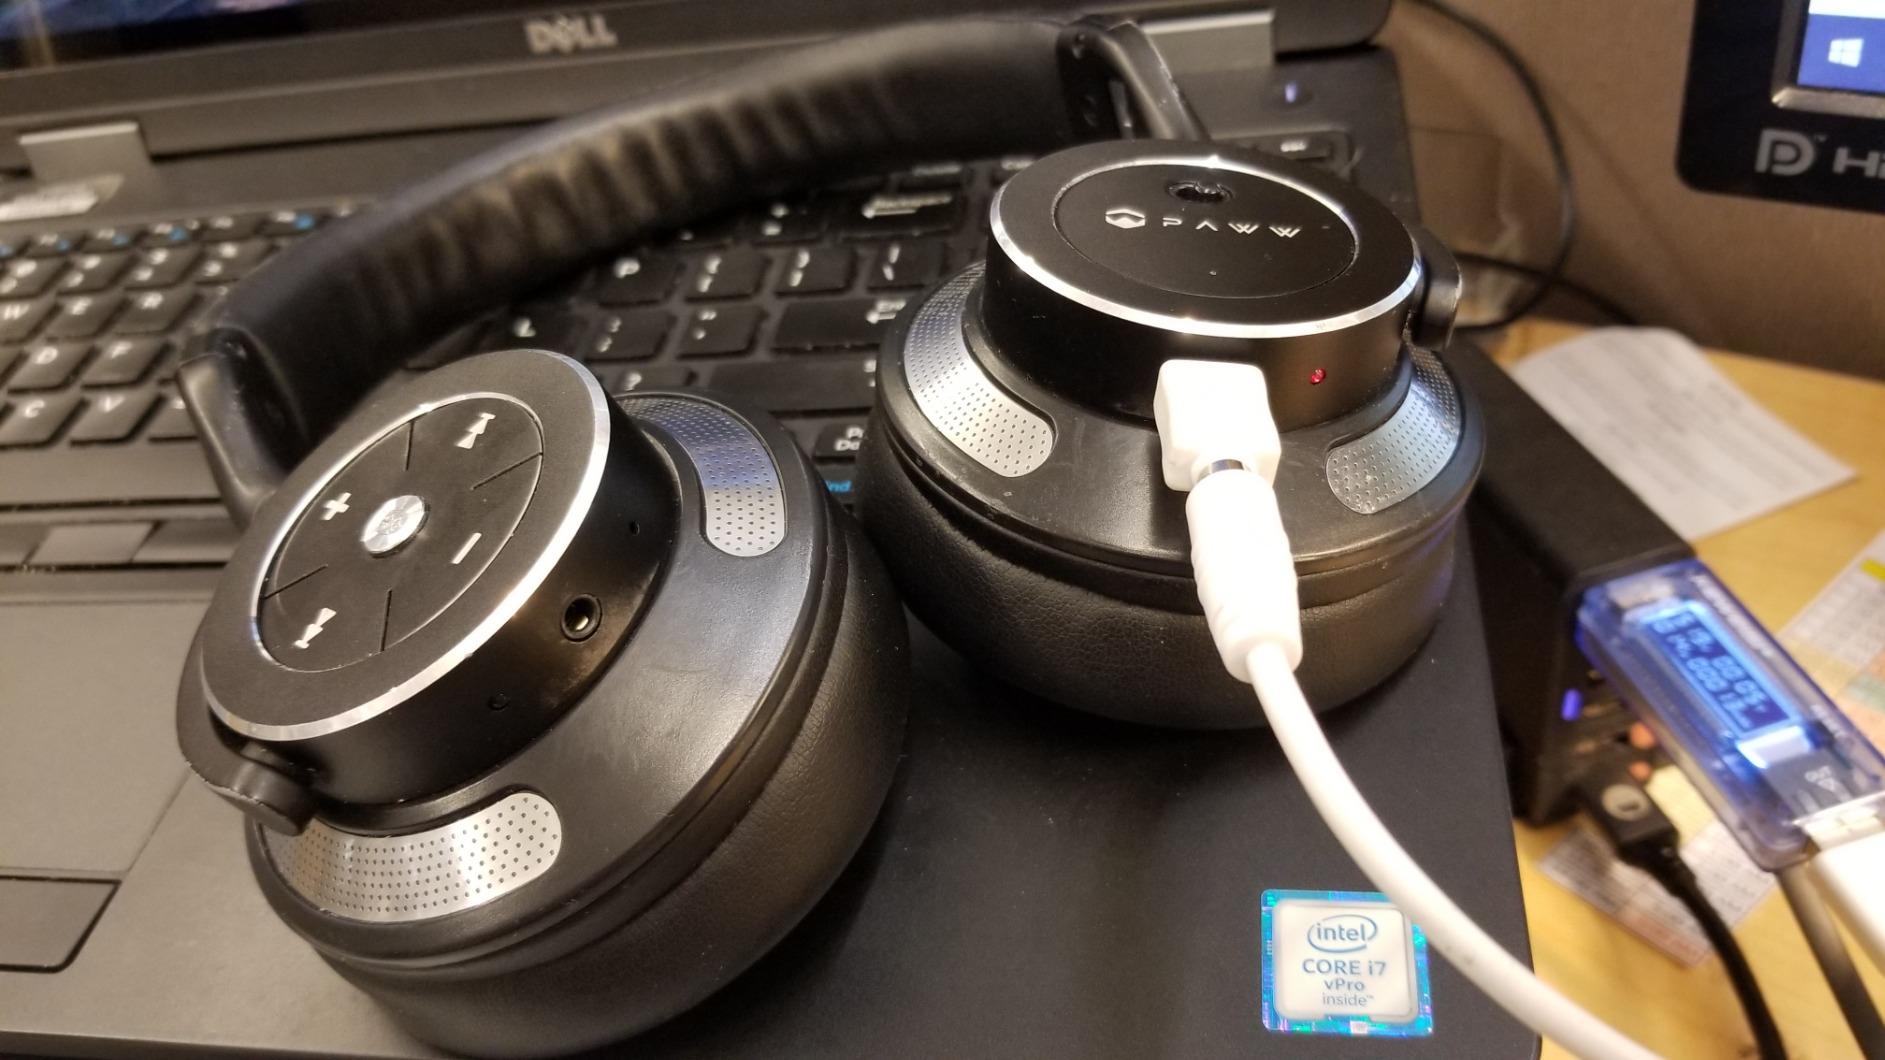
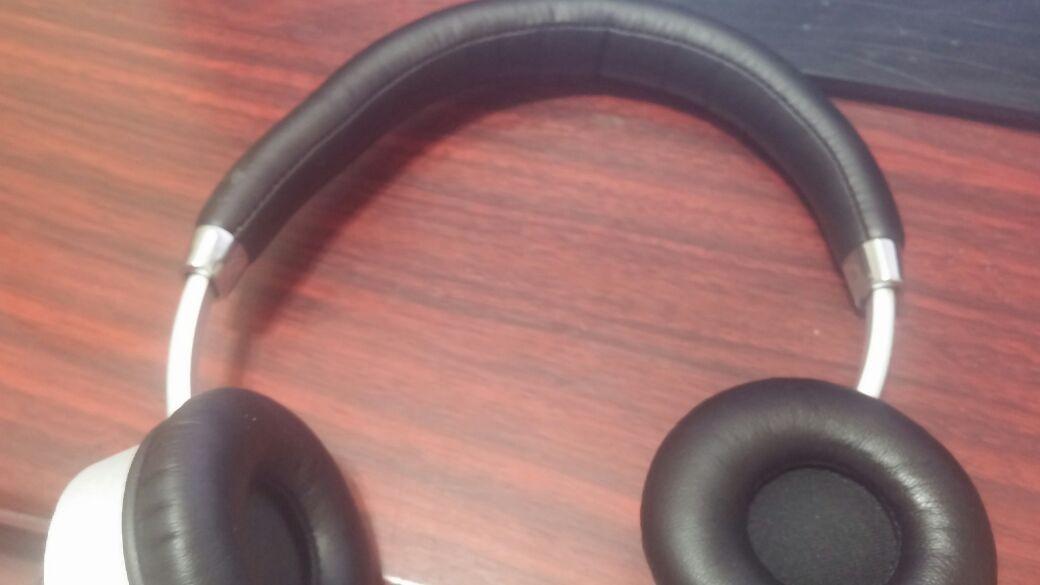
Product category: headphones
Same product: no